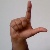
The image shows a hand gesture representing the letter 'L' in Indian Sign Language.